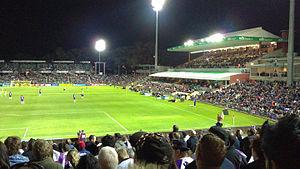
La Coupe du monde de rugby à XIII 2017 est la 15ᵉ édition de la Coupe du monde de rugby à XIII, compétition organisée par la fédération internationale de rugby à XIII et qui réunit les meilleures sélections masculines. Elle se déroule du 27 octobre 2017 au 2 décembre 2017 en Australie, en Nouvelle-Zélande et en Papouasie Nouvelle-Guinée.
Le Perth Oval, officiellement appelé nib Stadium, est un stade situé à Perth, en Australie. Il a été inauguré en 1904. Des rénovations ont été faites en 2004. Actuellement, sa capacité est de 25 000 places pour les concerts et de 20 500 places pour les matchs de sport.